Alan Sillitoe

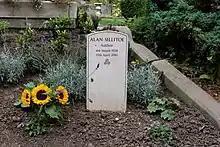
Sillitoe's grave in Highgate Cemetery

Sillitoe died of cancer on 25 April 2010 at Charing Cross Hospital in London. He was 82. He is buried in Highgate Cemetery.